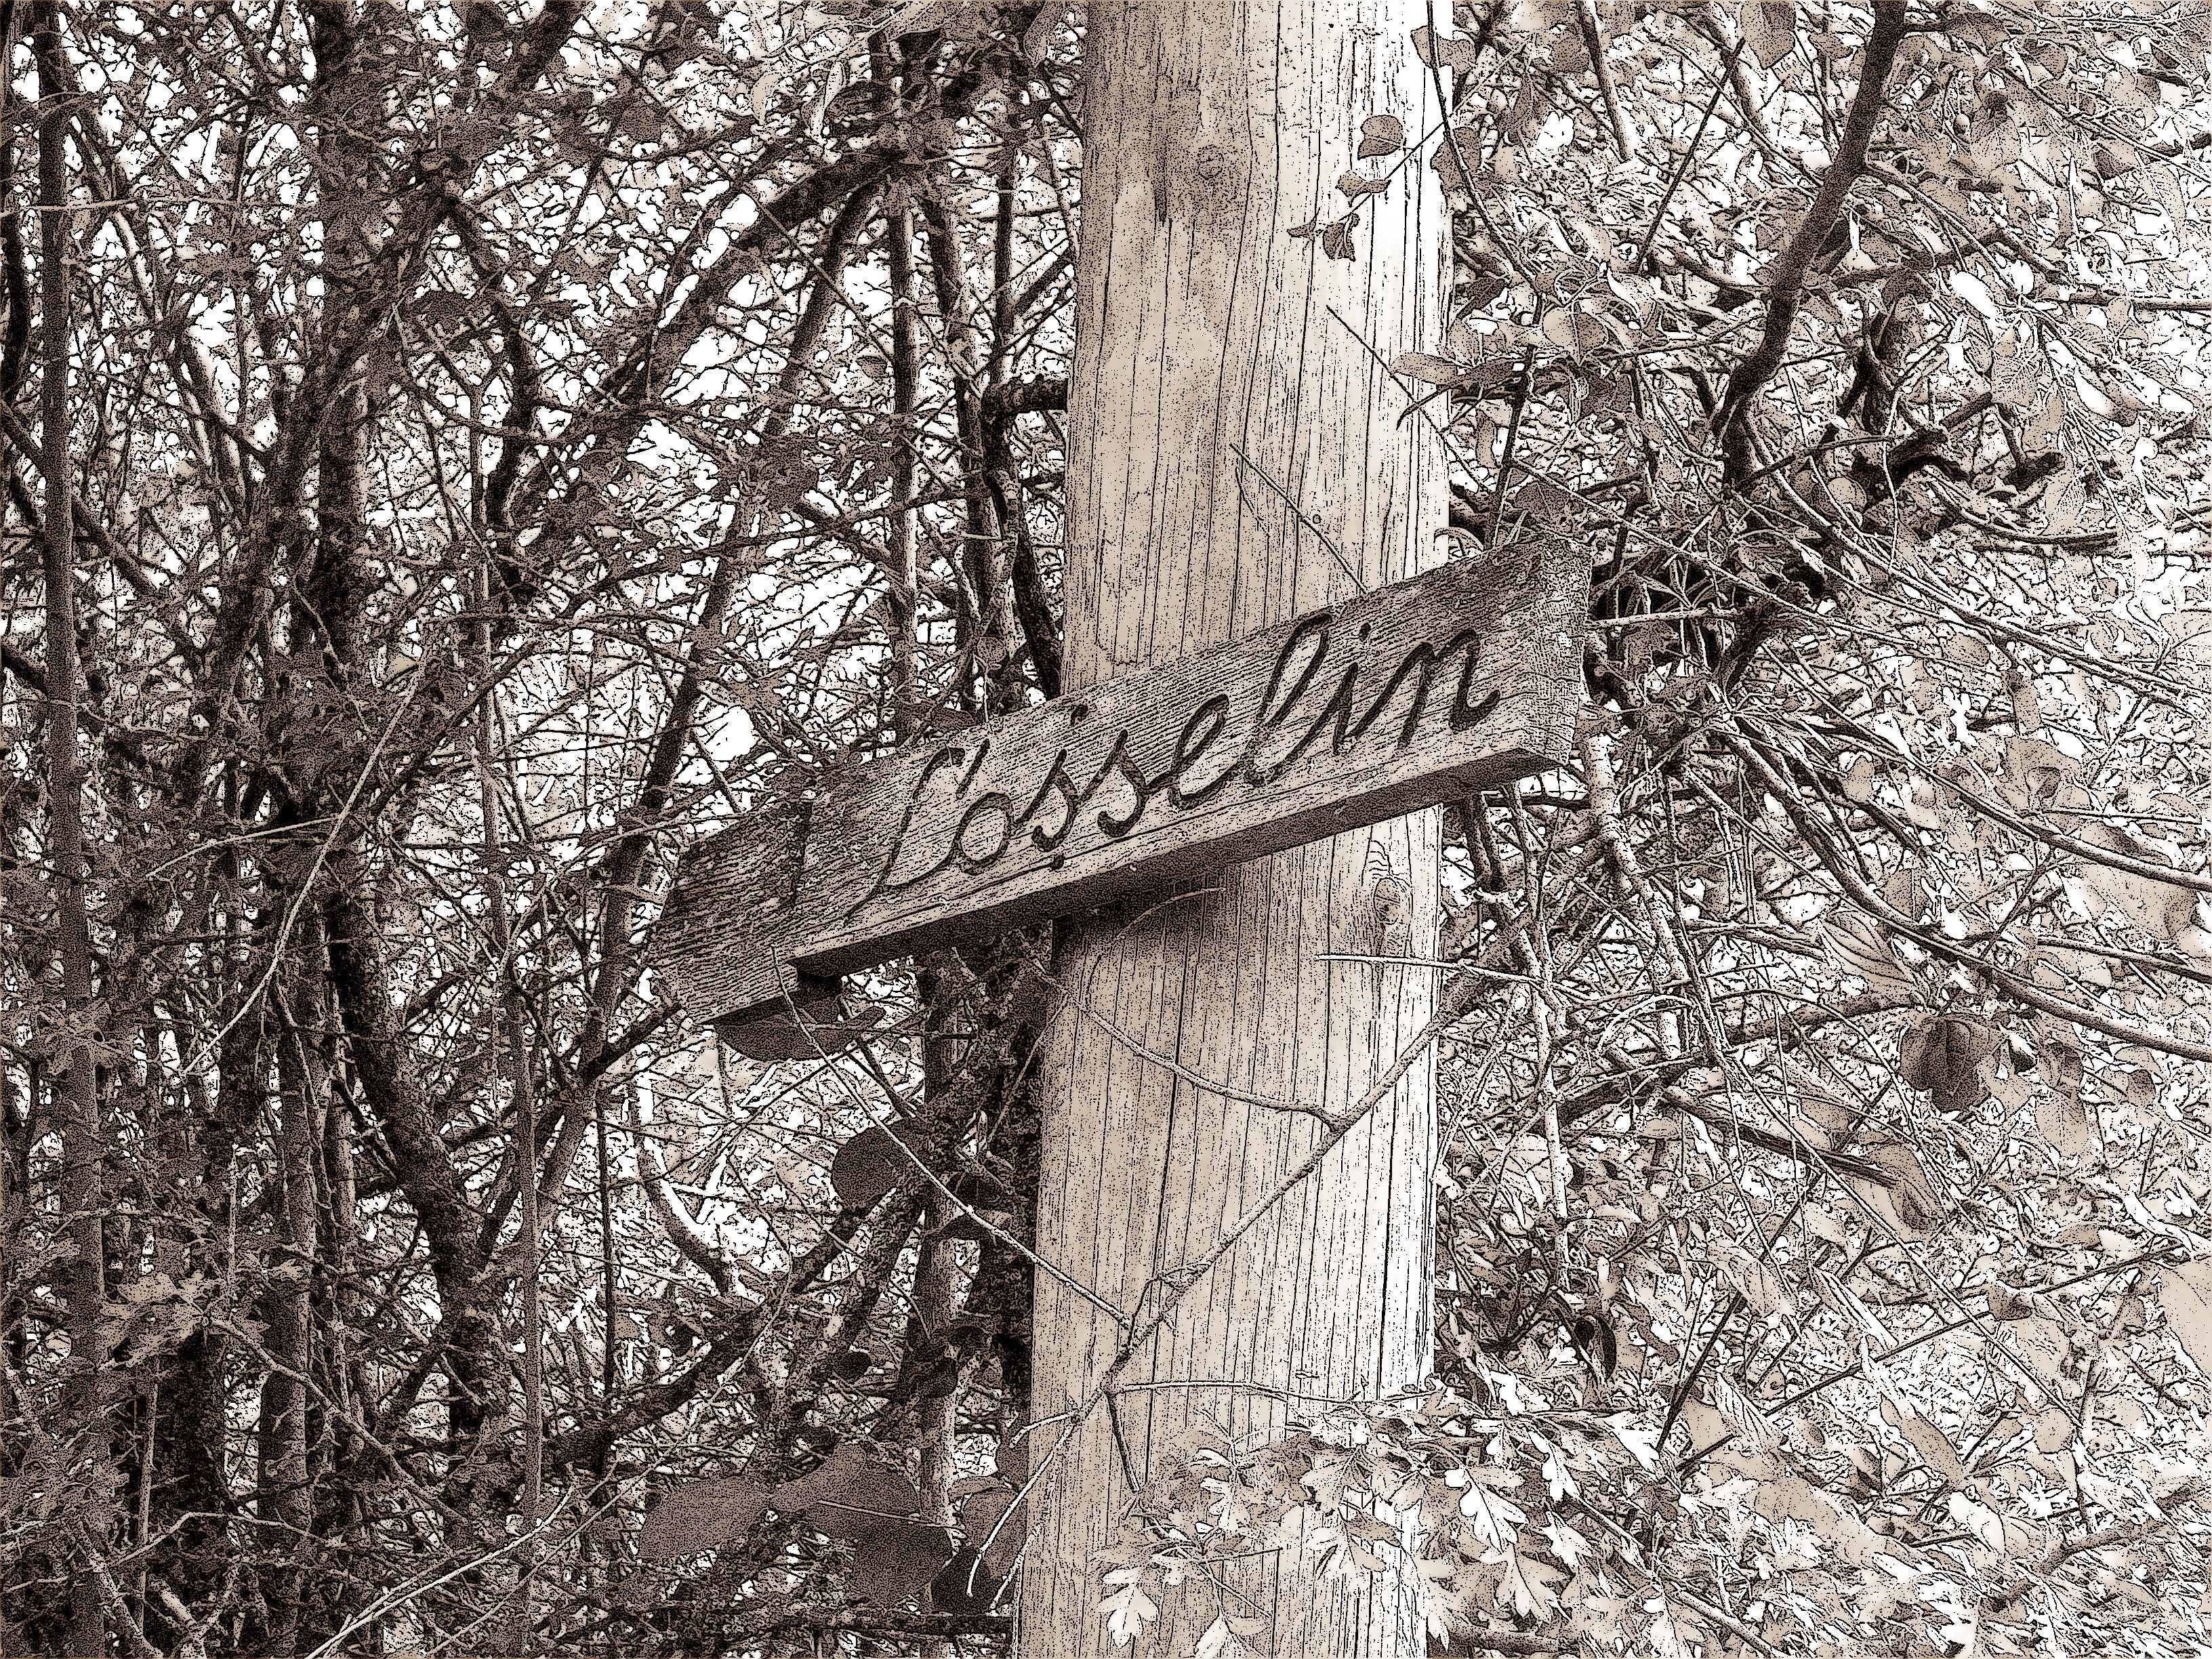
tree, forest, outdoor, branch, snow, winter, black and white, plant, wood, hiking, trunk, old, france, bush, pile, spring, monochrome, season, tribe, woodland, directory, away, monochrome photography, woody plant